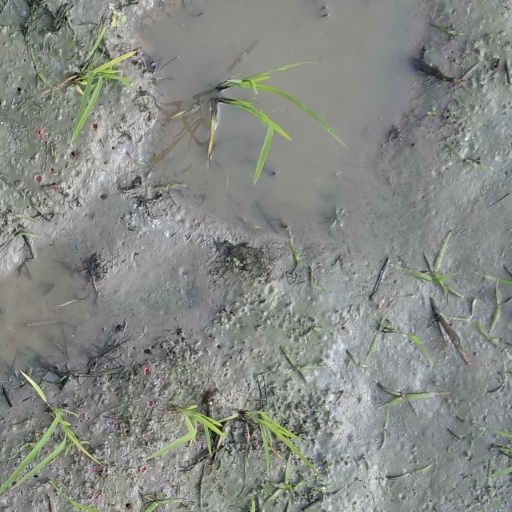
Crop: rice